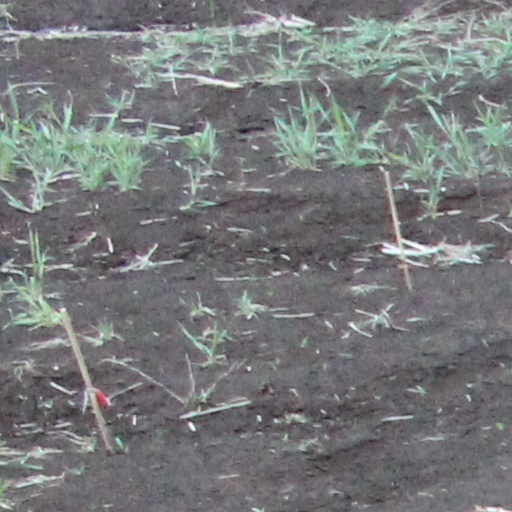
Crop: wheat